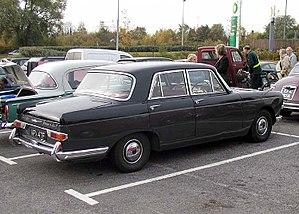
Vanden Plas est le nom d'un carrossier anglais qui a produit des carrosseries spécialisées et de haut de gamme pour les constructeurs automobiles. Dernièrement, le nom est devenu la désignation du modèle de luxe de haut de gamme pour les voitures de différentes filiales du groupe British Leyland et du Groupe Rover, employé en dernier en 2003 pour désigner la version à empattement long de la Rover 75.